Gall Morel

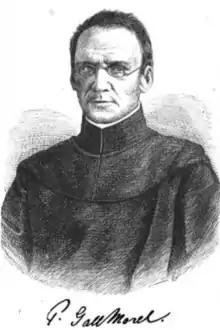

Gall Morel, O.S.B., was a poet, scholar, aesthete, and educationist, born at St. Gallen, Switzerland, on 24 March 1803; died at the Abbey of Einsiedeln on 16 December 1872.